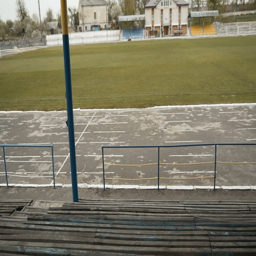
runner 's low start at the empty stadium , fast running concept